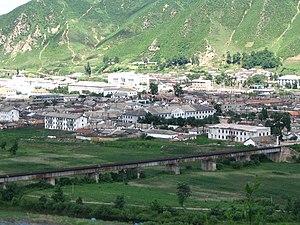
La ville de Namyang est une communauté de travailleurs située à l'extrême-nord de la Corée du Nord dans l'arrondissement d´Onsong, province du Hamgyong du Nord. Située au bord du fleuve Tumen à une altitude de 39 mètres, elle fait face à la ville chinoise de Tumen. Sa population est estimée à 65 956 habitants. Elle est reliée avec la ville de Tumen par un pont ouvert pour les trains de marchandises. Avec la ville de Sinuiju, c'est l'un des rares points de passage vers la Chine.